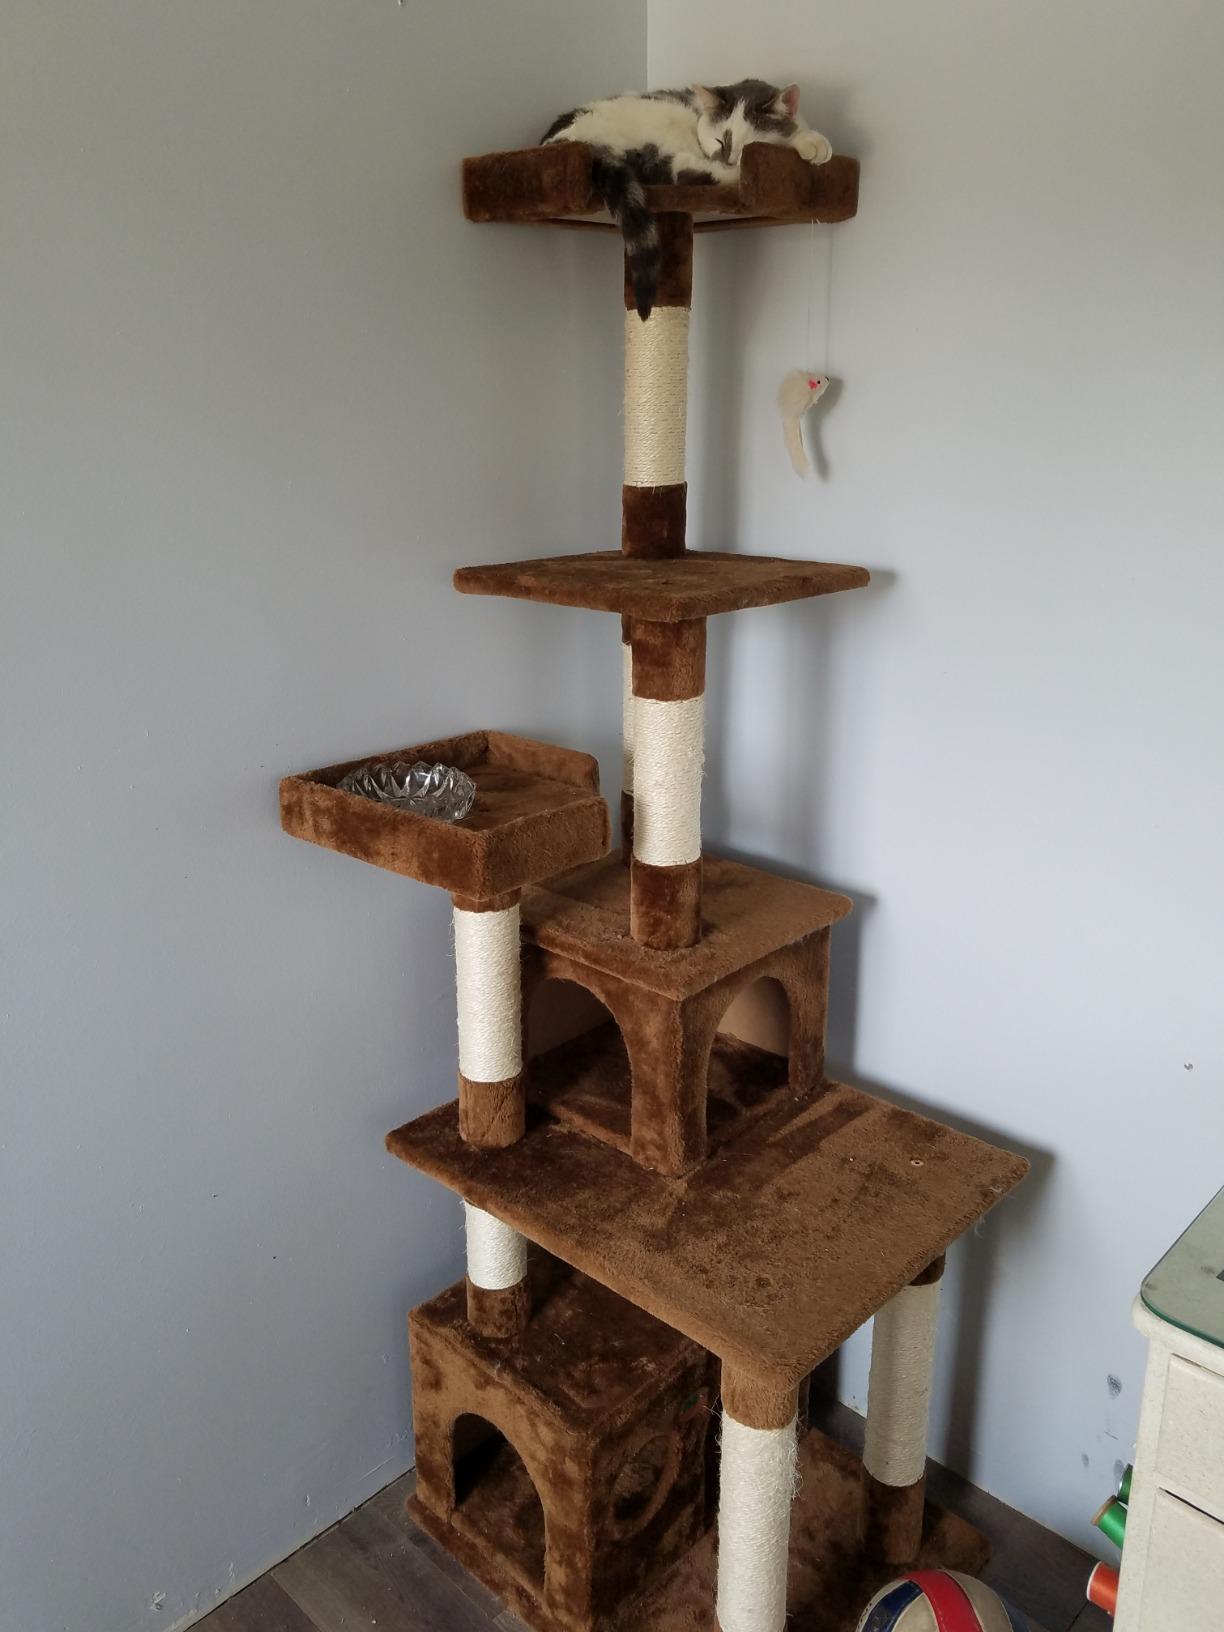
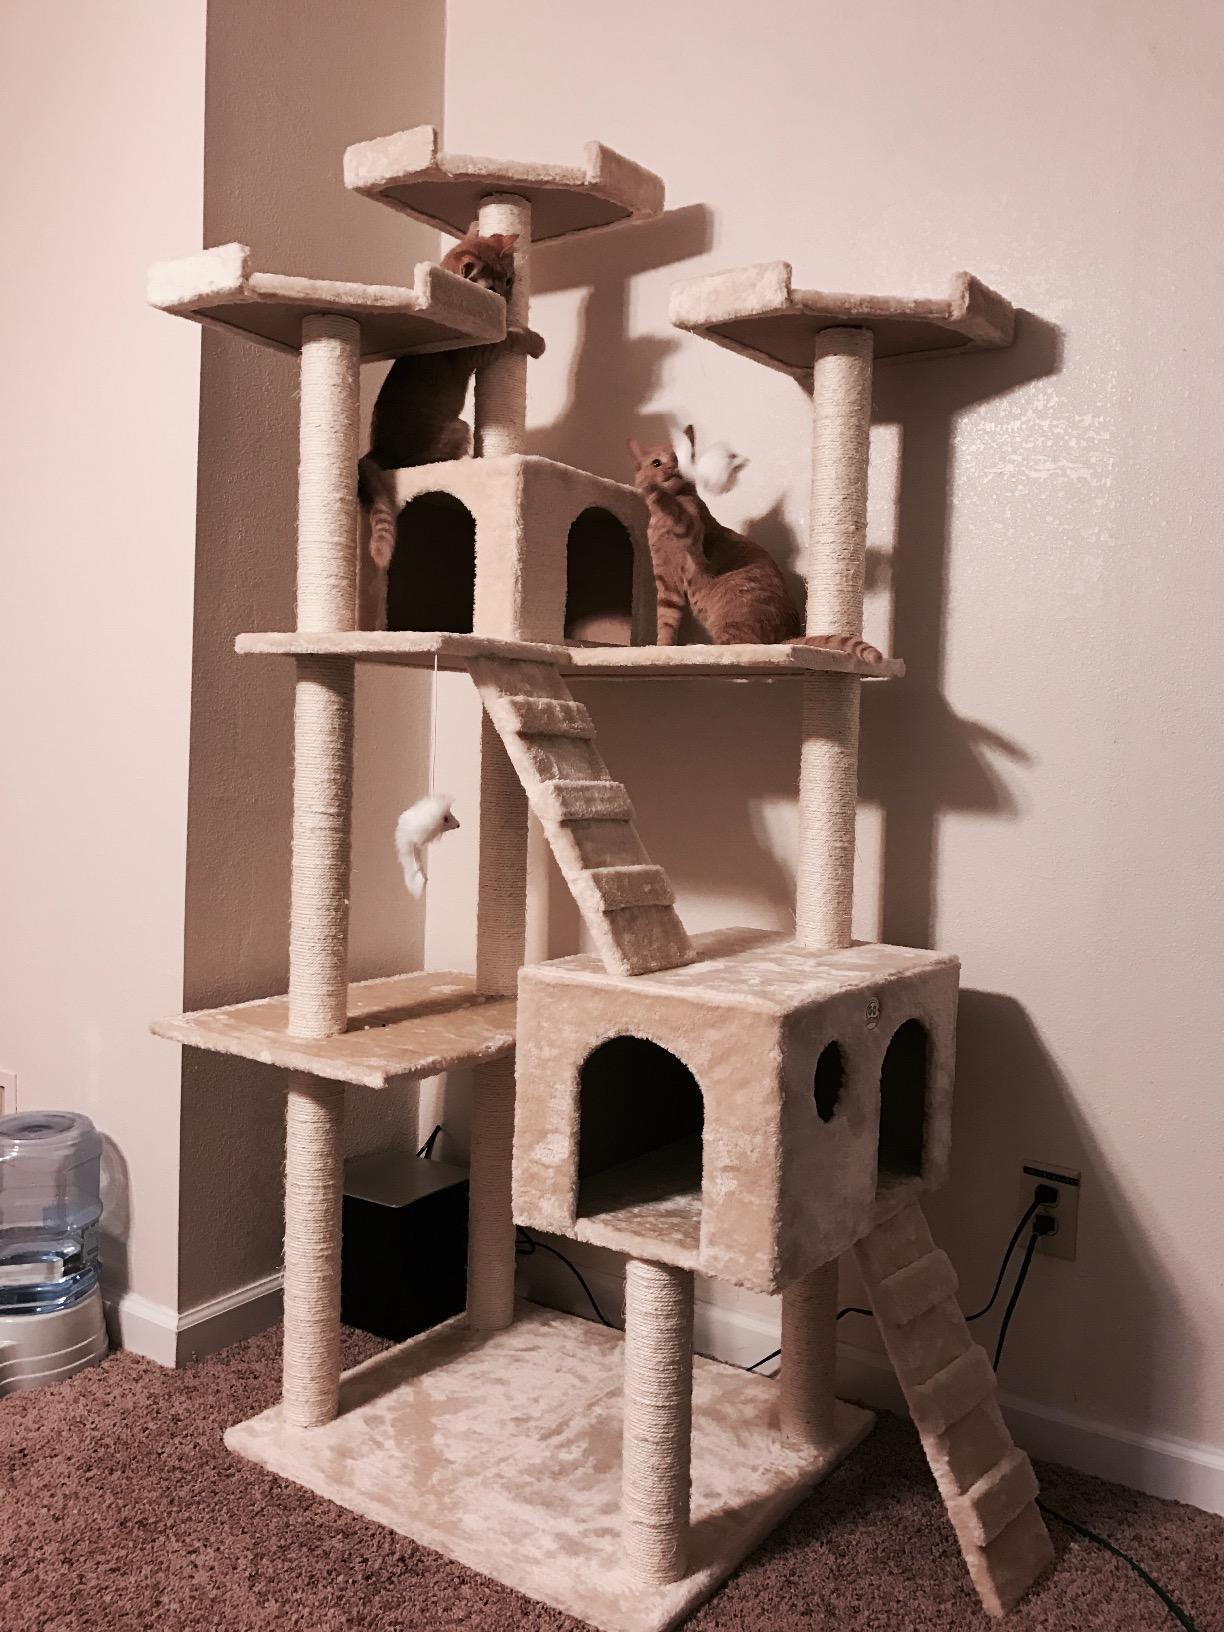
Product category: items_cat tree
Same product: no